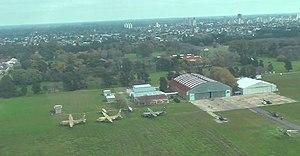
Campo de Mayo est une vaste zone militaire, s’étendant sur 8 000 ha, sise à une trentaine de km du centre de Buenos Aires, aux confins des partidos de Tigre, de San Martín, de San Miguel, de Tres de Febrero et de Hurlingham, près du point d’intersection des routes provinciales nᵒ 8 et nᵒ 23, qui bordent le camp. Le terrain militaire appartient à l’armée argentine, mais la Gendarmerie nationale argentine en fait usage également.